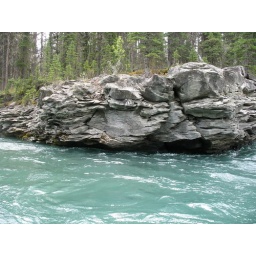
One of hundreds of jutting rock ledges, which will suck a boat under if you're not paying attention.